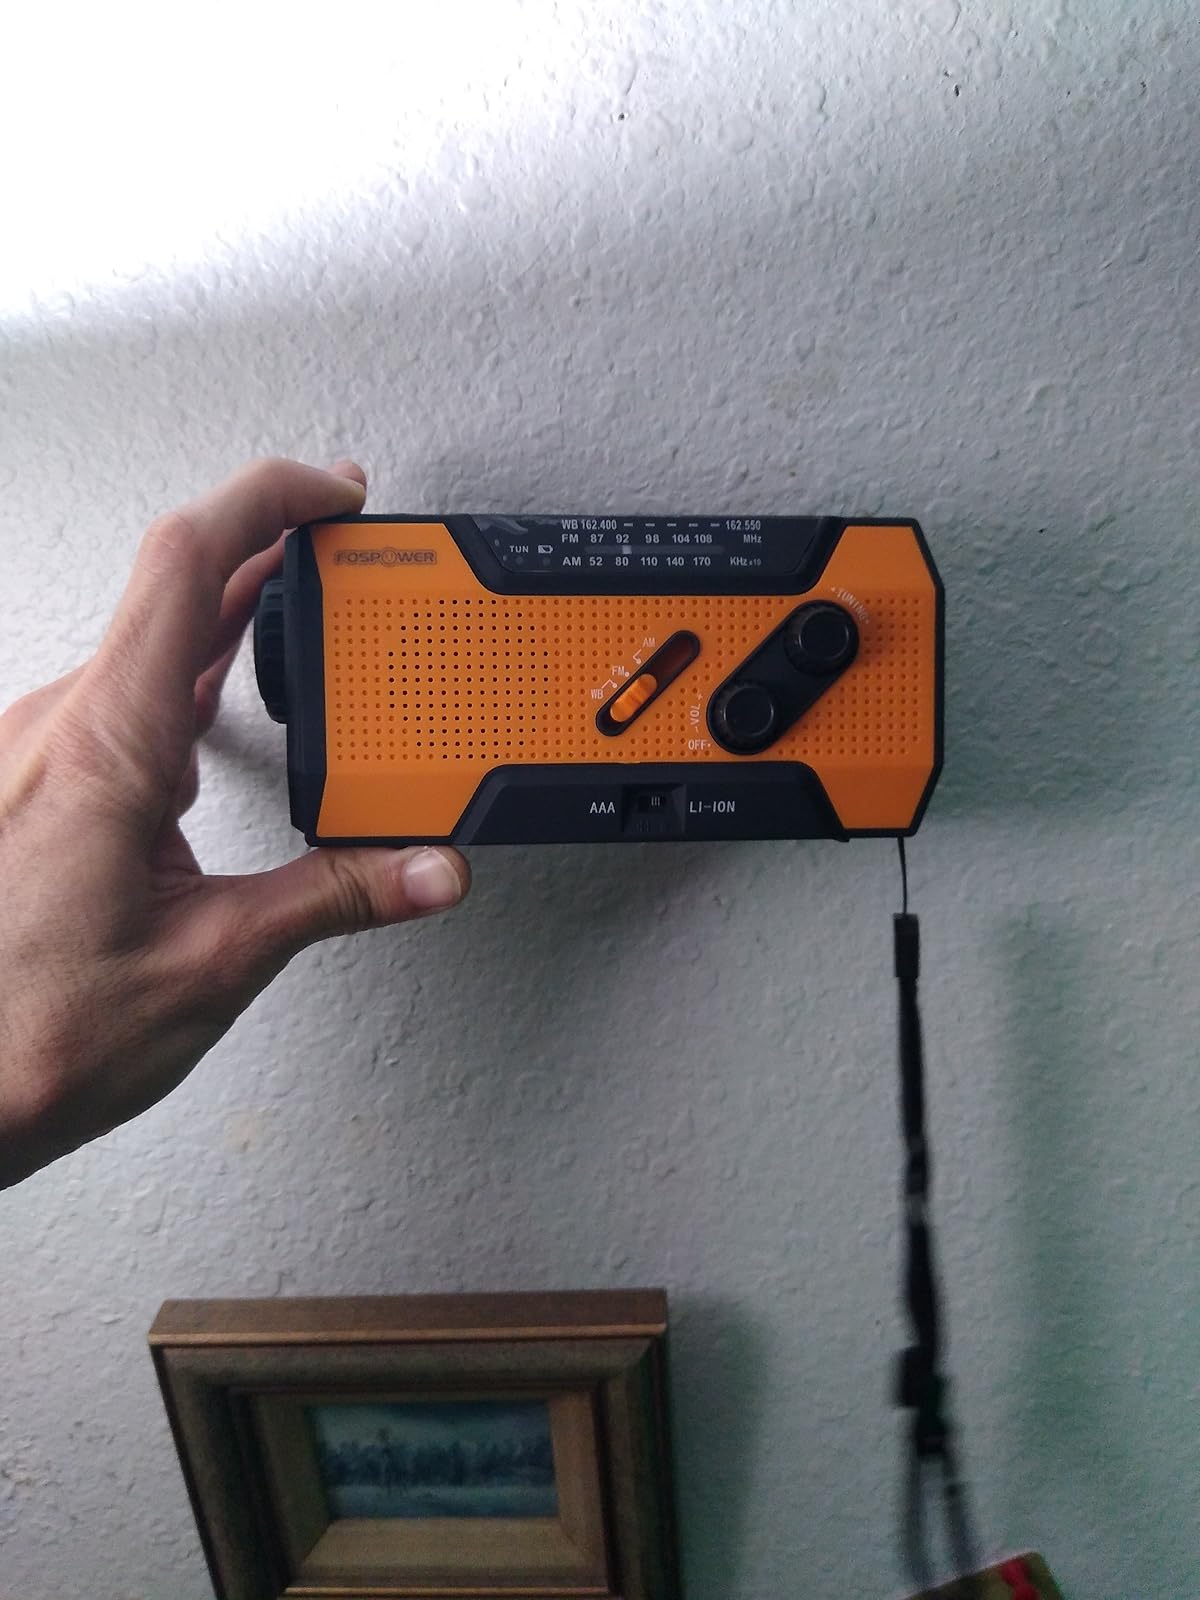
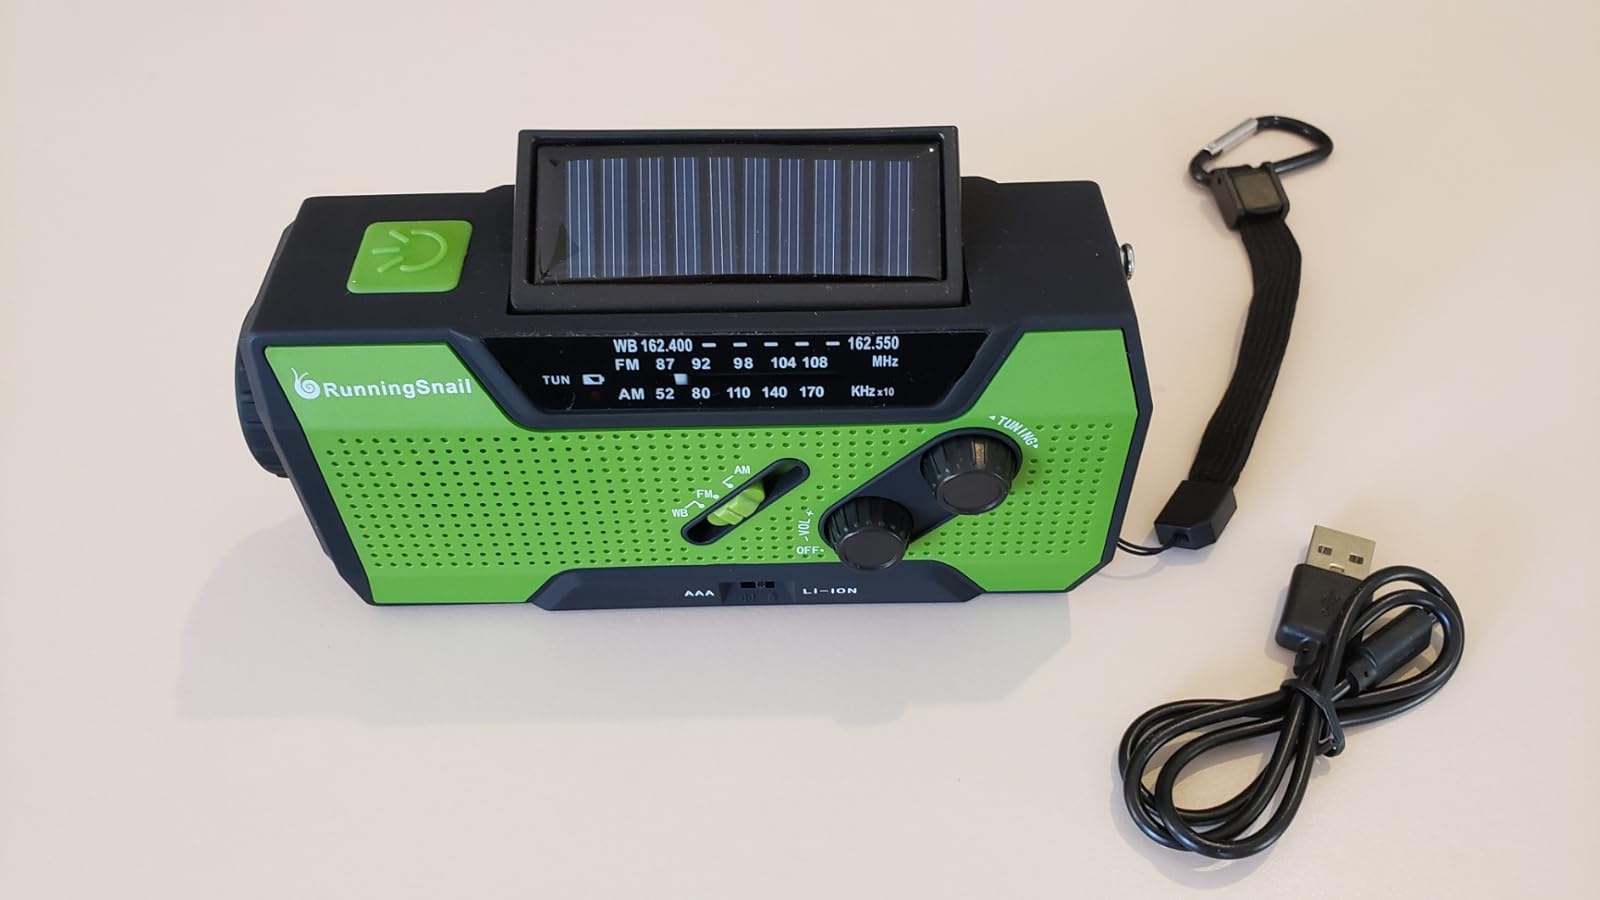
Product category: radio
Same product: no